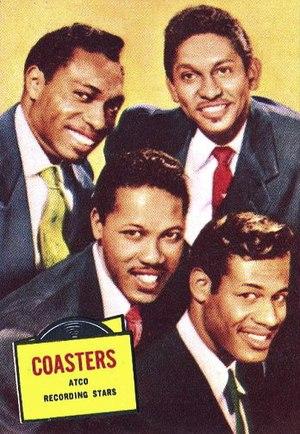
The Coasters, est un groupe vocal de rhythm and blues, de doo-wop et de rock 'n' roll américain, surnommés The Clown Princes Of Rock'n'roll. En anglais, « a coaster » signifie « un sous-verre ».